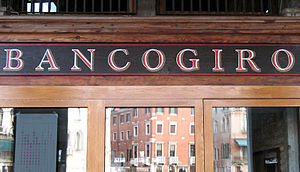
Republikken Venedigs økonomiske historie / Nye konkurrenter, søhandelens dominans og tabet af kolonier (1571–1700) / Kobbertid, papirpenge og billigere kredit
Bancogiro på Piazza di Rialto, H.-J. Hübner 2007
Republikken Venedigs økonomiske historie har især været forbundet med handel. Gennem skiftende tider har Venedig haft handel som en afgørende forudsætning for sin trivsel, til dels suppleret med fremstillings- og forædlingsvirksomhed.